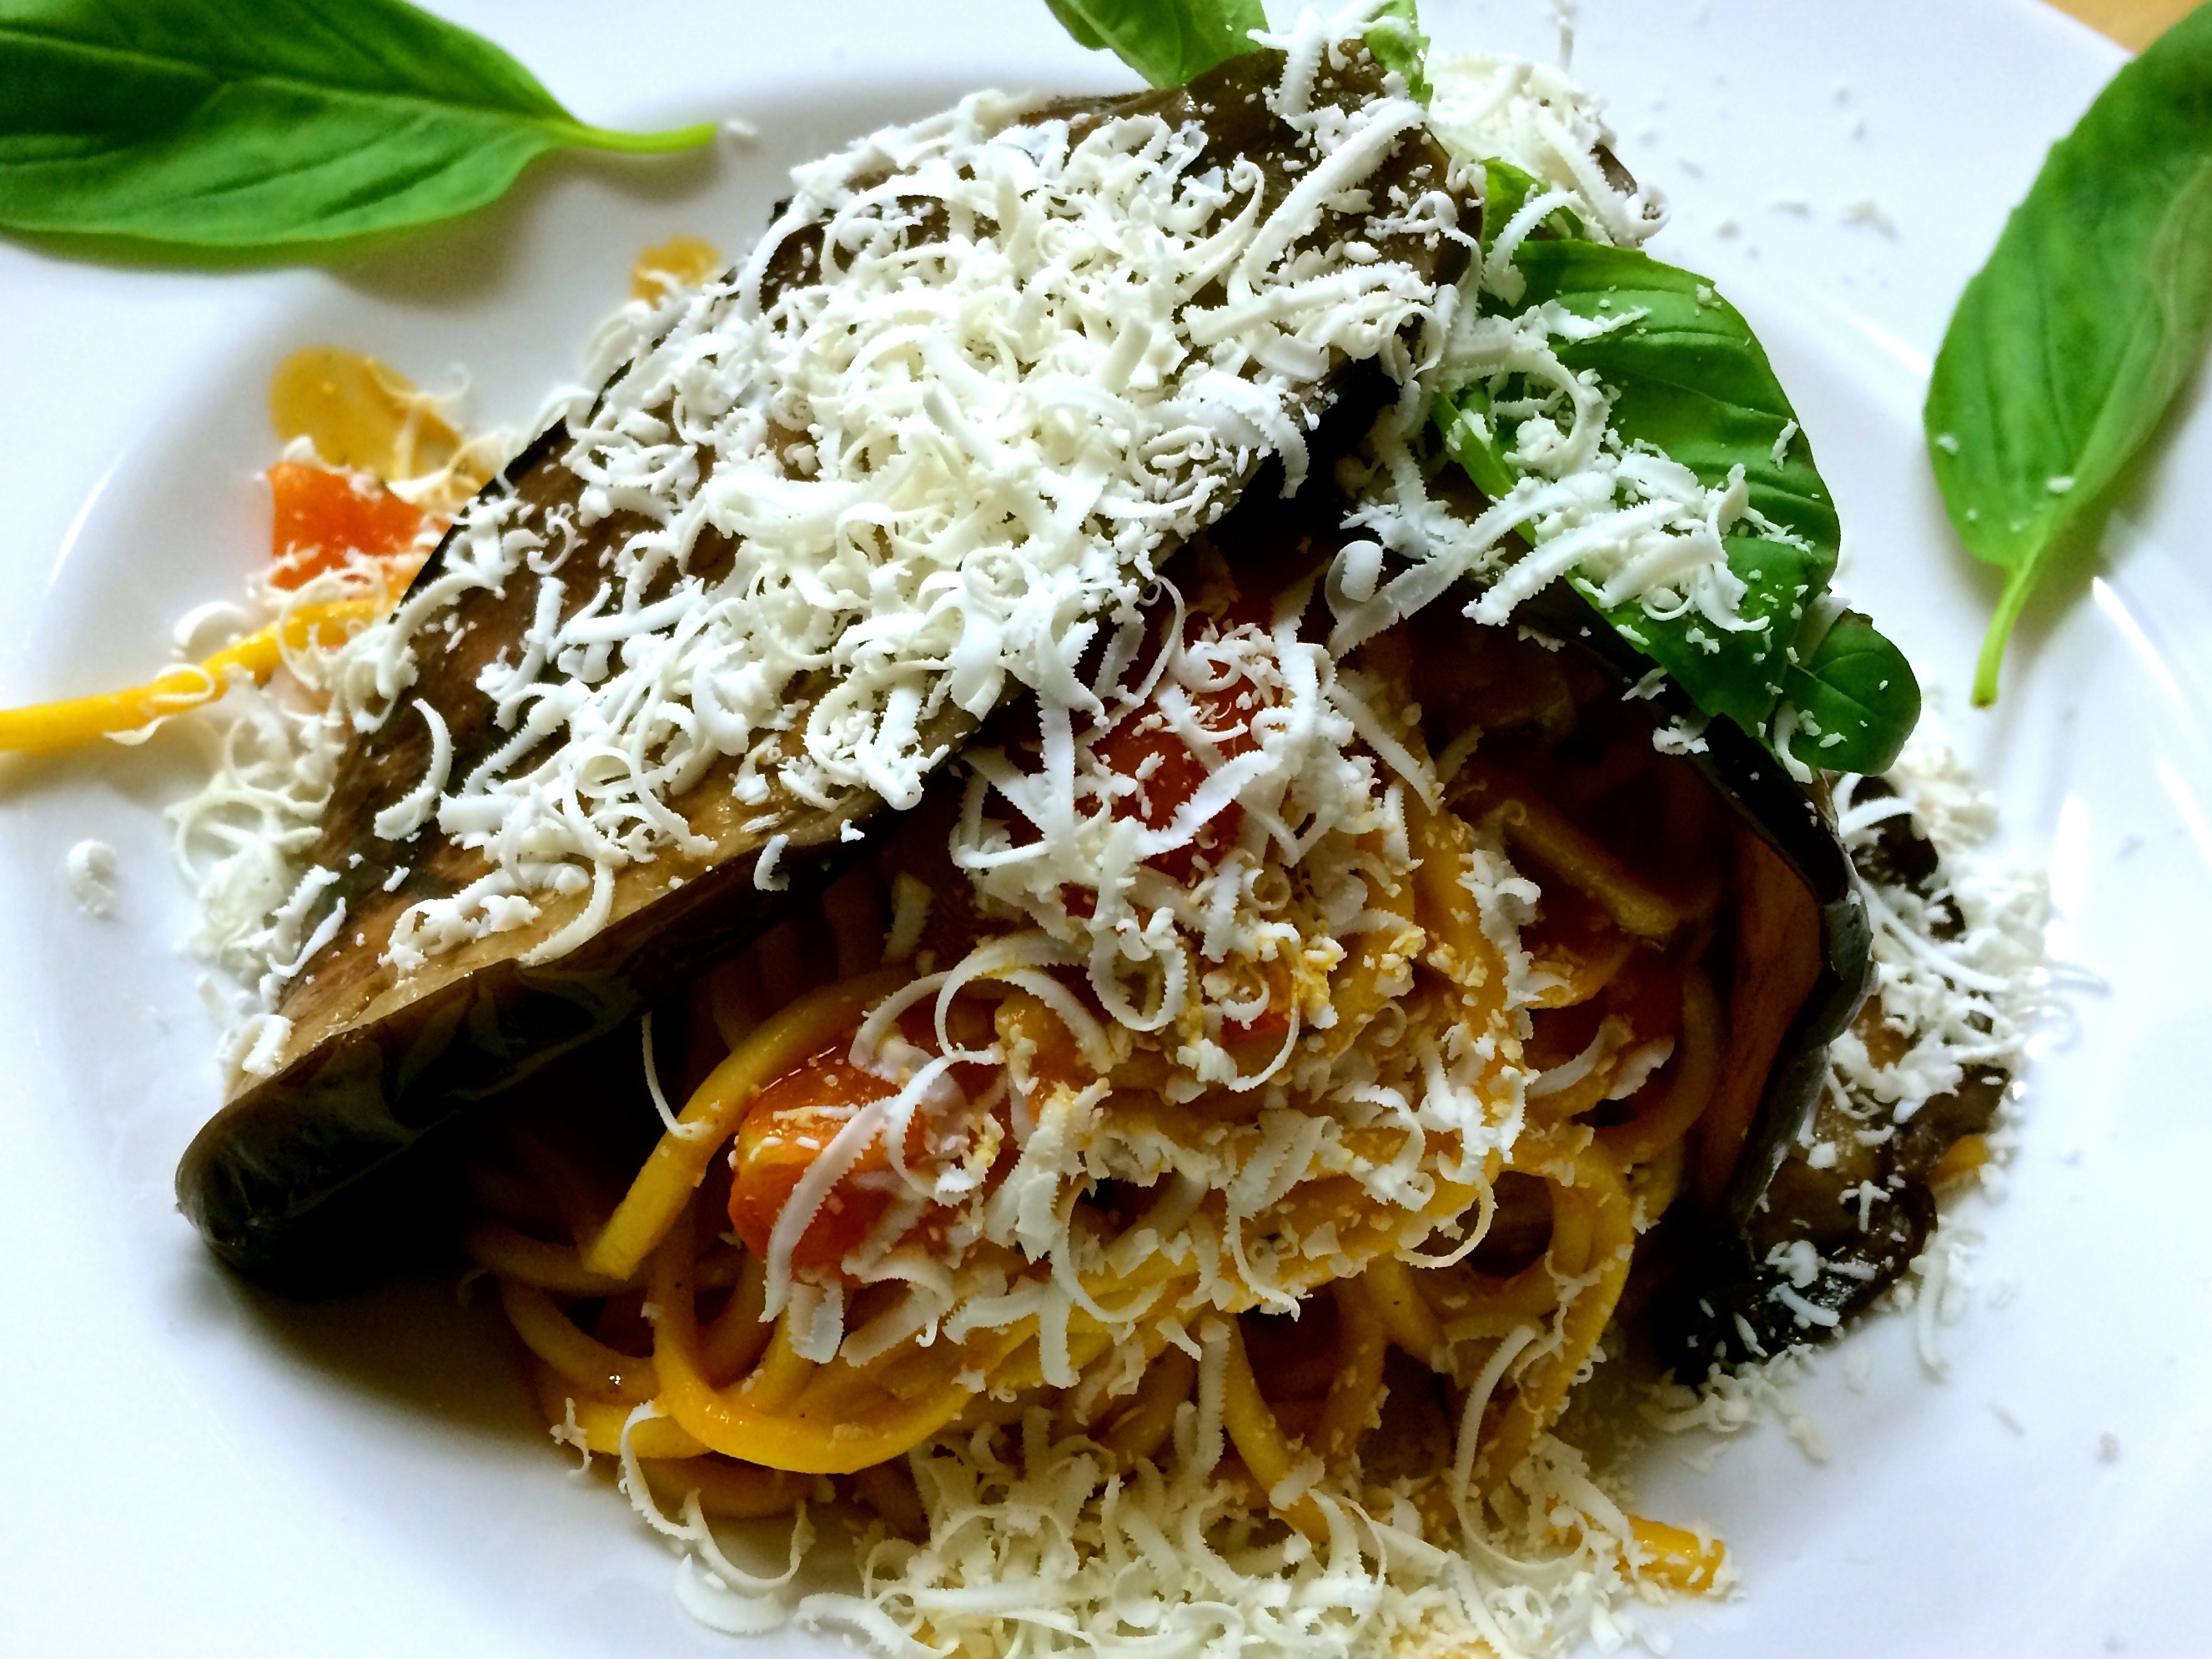
dish, food, produce, italy, fish, eat, cuisine, pasta, asian food, noodles, spaghetti, vegetarian food, italian, eggplant, italian food, southeast asian food